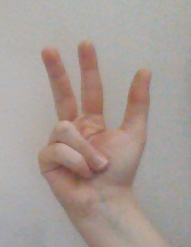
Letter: al